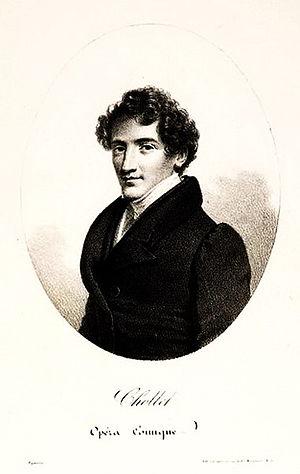
Jean-Baptiste Chollet, comédien chanteur (opéra-comique)
Jean-Baptiste Marie Chollet, né à Paris le 20 mai 1798, mort le 10 janvier 1892 est un musicien et chanteur lyrique français, baryton-ténor.